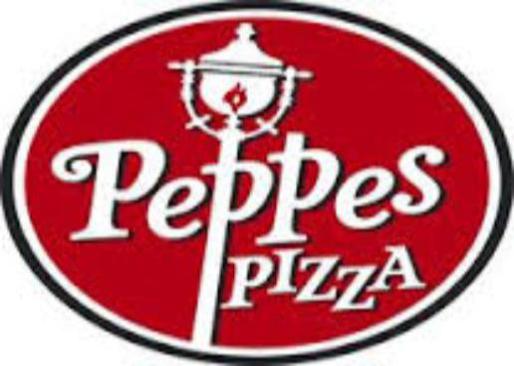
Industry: Food